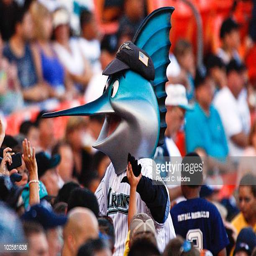
mascot during a game against sports team